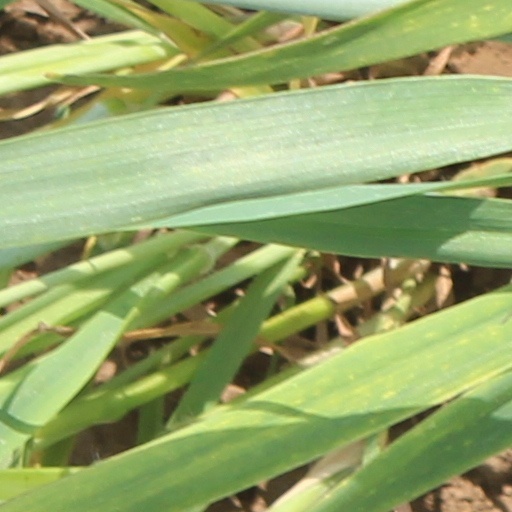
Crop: wheat